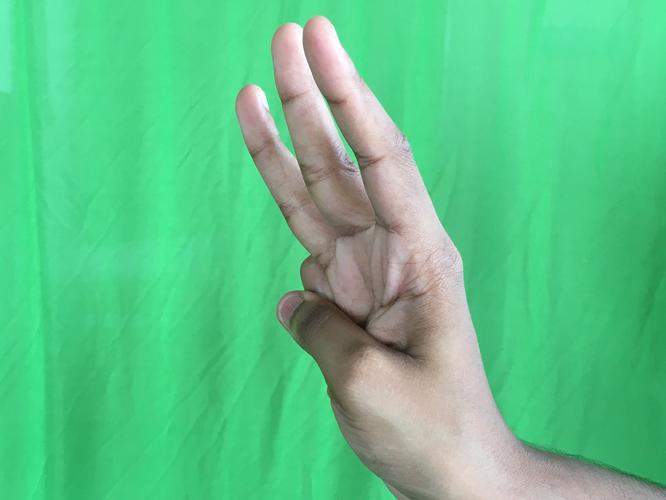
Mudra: Trishulam
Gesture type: single_hand